Mirandola Town Hall

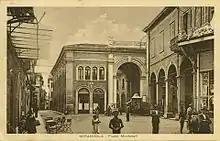
Southern facade

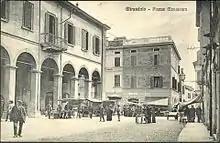
The southern facade before the arrival of the newspaper kiosk (1930)

The southern facade was built in a simple way by Angelo Scarabelli Pedoca between September 1783 and 1784, when it was decided to demolish the houses that supported the town hall in order to create the "gabella de' grani" (grain market).